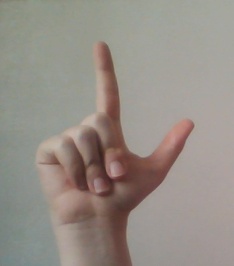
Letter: laam